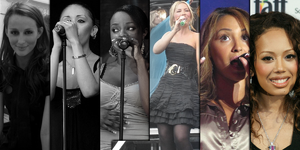
Sugababes
Alle seks medlemmer, Siobhán Donaghy, Mutya Buena, Keisha Buchanan, Heidi Range, Amelle Berrabah, Jade Ewan
Sugababes er en engelsk popgruppe der var aktiv mellem 1998 - 2011. Gruppen opnåede meget succes, bl.a. med singlerne Push the Button, Round Round, Too Lost in You og About You Now. Gruppen har fået meget medieomtale på baggrund af udskiftning af medlemmerne igennem årene.